Lake Atna

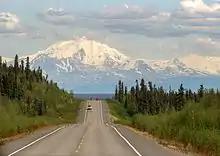
The Copper River Basin as it is now, looking east from Glenn Highway towards Mt. Drum. Lake Atna covered this basin.

Diamicton, glacial, glaciolacustrine, and lacustrine origin deposits exist in many areas of the Copper River Basin. All major rivers present today occupy narrow valleys that have cut up to into the bottom of the basin. Lacustrine sediments of the lake are visible in many river bluffs throughout the basin. Several extant lakes in the basin are remnants of the lake, including Tazlina Lake, Klutina Lake, and Tonsina Lake. Much of the unconsolidated fill of the basin is in permafrost, down to a maximum depth of in the central basin area. The postulated Matanuska Valley flood produced by Lake Atna 17,000 years ago may have been responsible for the deposition of a thin stratum of clay and silt grains in the Anchorage area. The collapse of this stratum caused catastrophic landslides in the Anchorage area during the 1964 Alaska earthquake contributing to the collapse of structures built above it.